Macedonia naming dispute

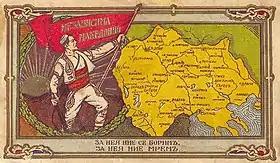
Postcard issued during the 1920s by the Ilinden organization in Sofia, presenting an imagined United Macedonia

Reports were released saying that Antonis Samaras, the leader of New Democracy, would be summoned to the Hague trial issued by Skopje on Greece for breaking the 1995 Interim Agreement, after evidence was found of him addressing the Greek parliament and clearly stating that his Government (New Democracy then in power) vetoed the invitation of the Republic of Macedonia at the 2008 Bucharest NATO summit. Also in this year the dispute was inflamed by the erection of a statue in Skopje of a mounted warrior which copies a portrait of Alexander the Great attributed to the ancient Greek sculptor Lysippus, and the inauguration of a sports stadium named after Alexander's father Philip II. In his farewell speech to the Parliament, the outgoing prime minister George Papandreou listed the immediate settlement of the name issue as one of the 3 priorities of the next government.